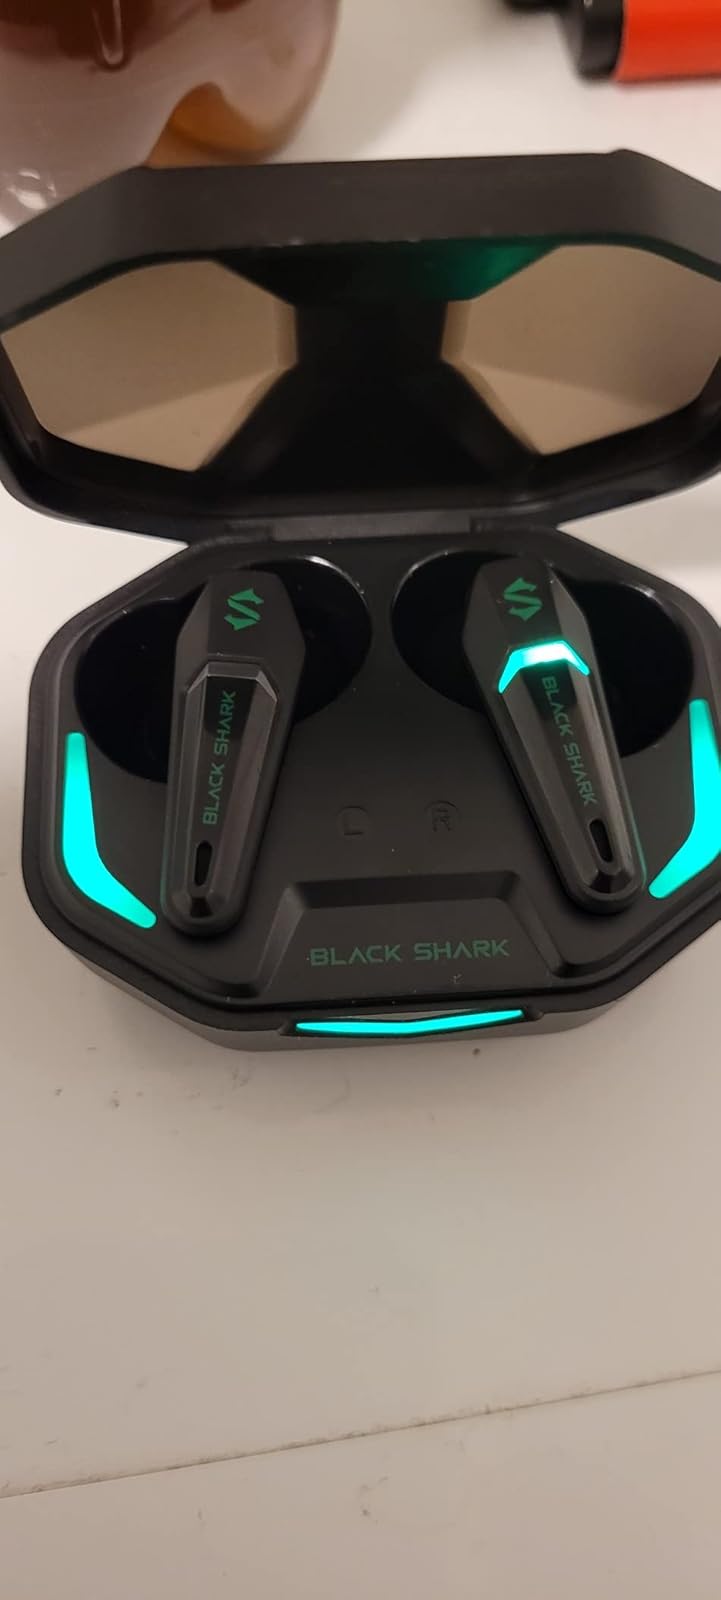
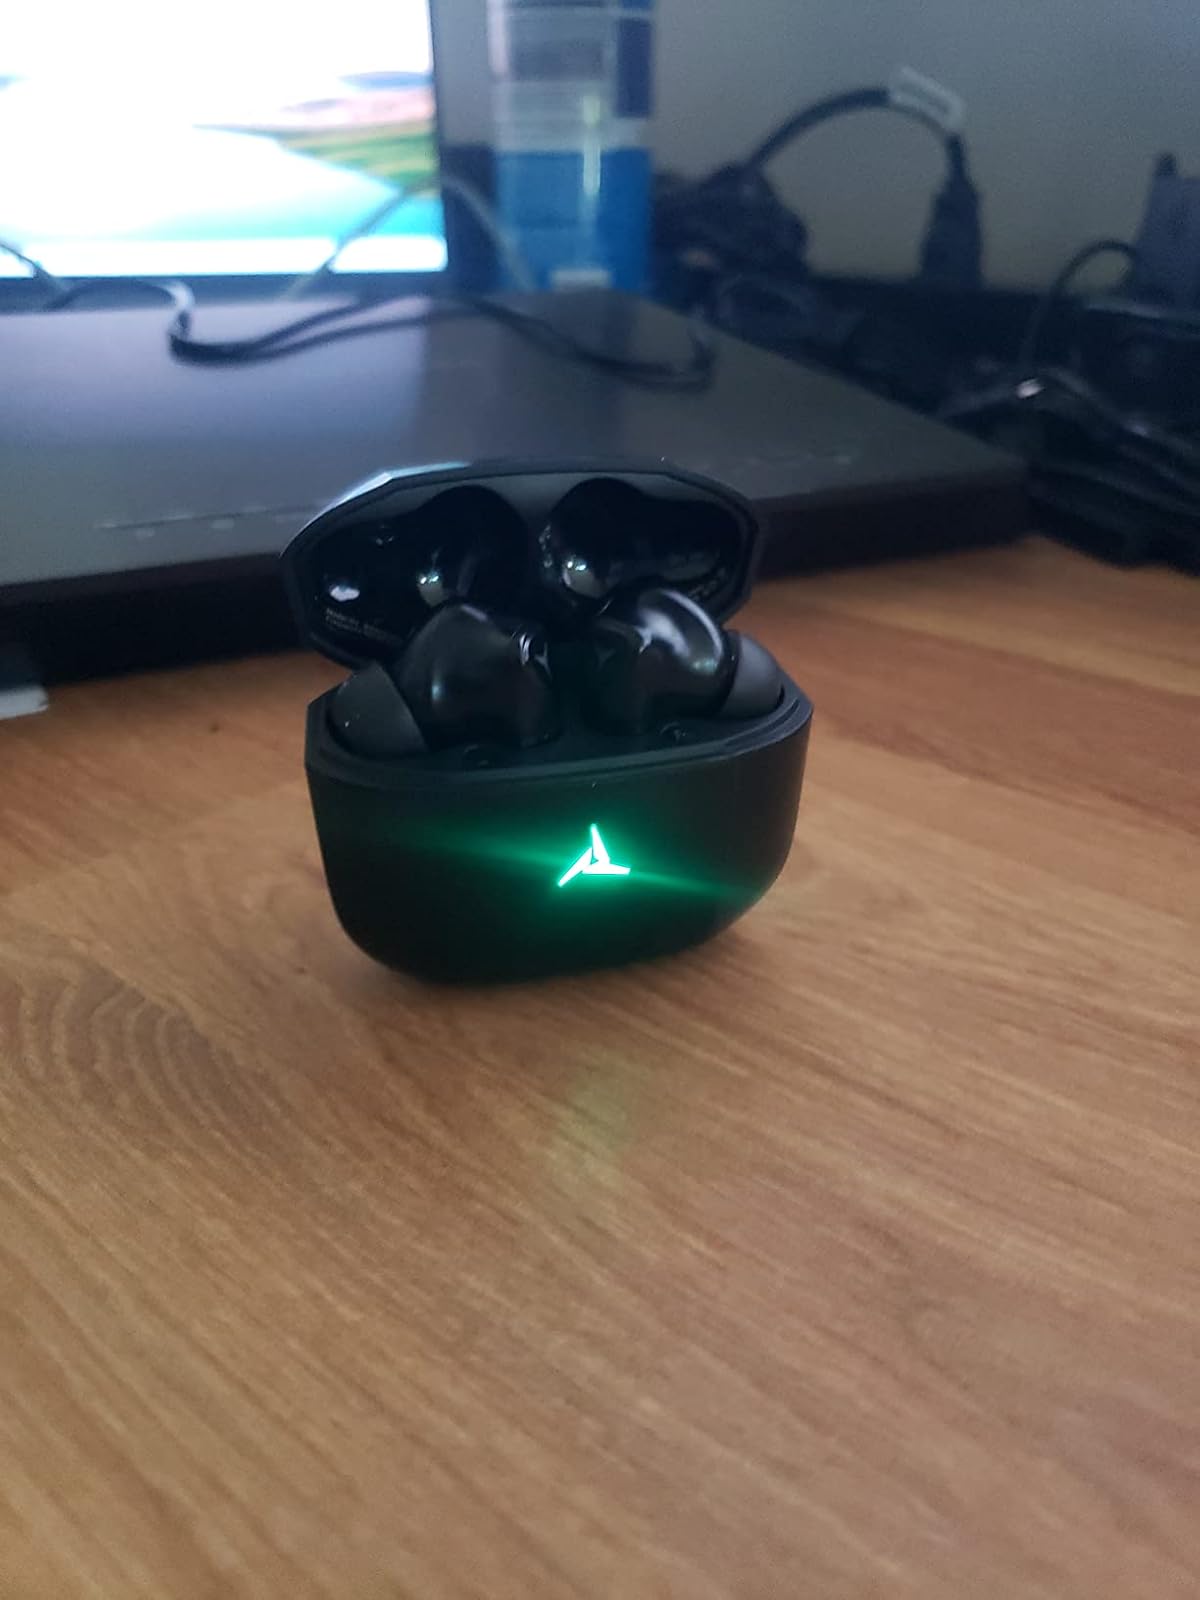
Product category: earbuds
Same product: no